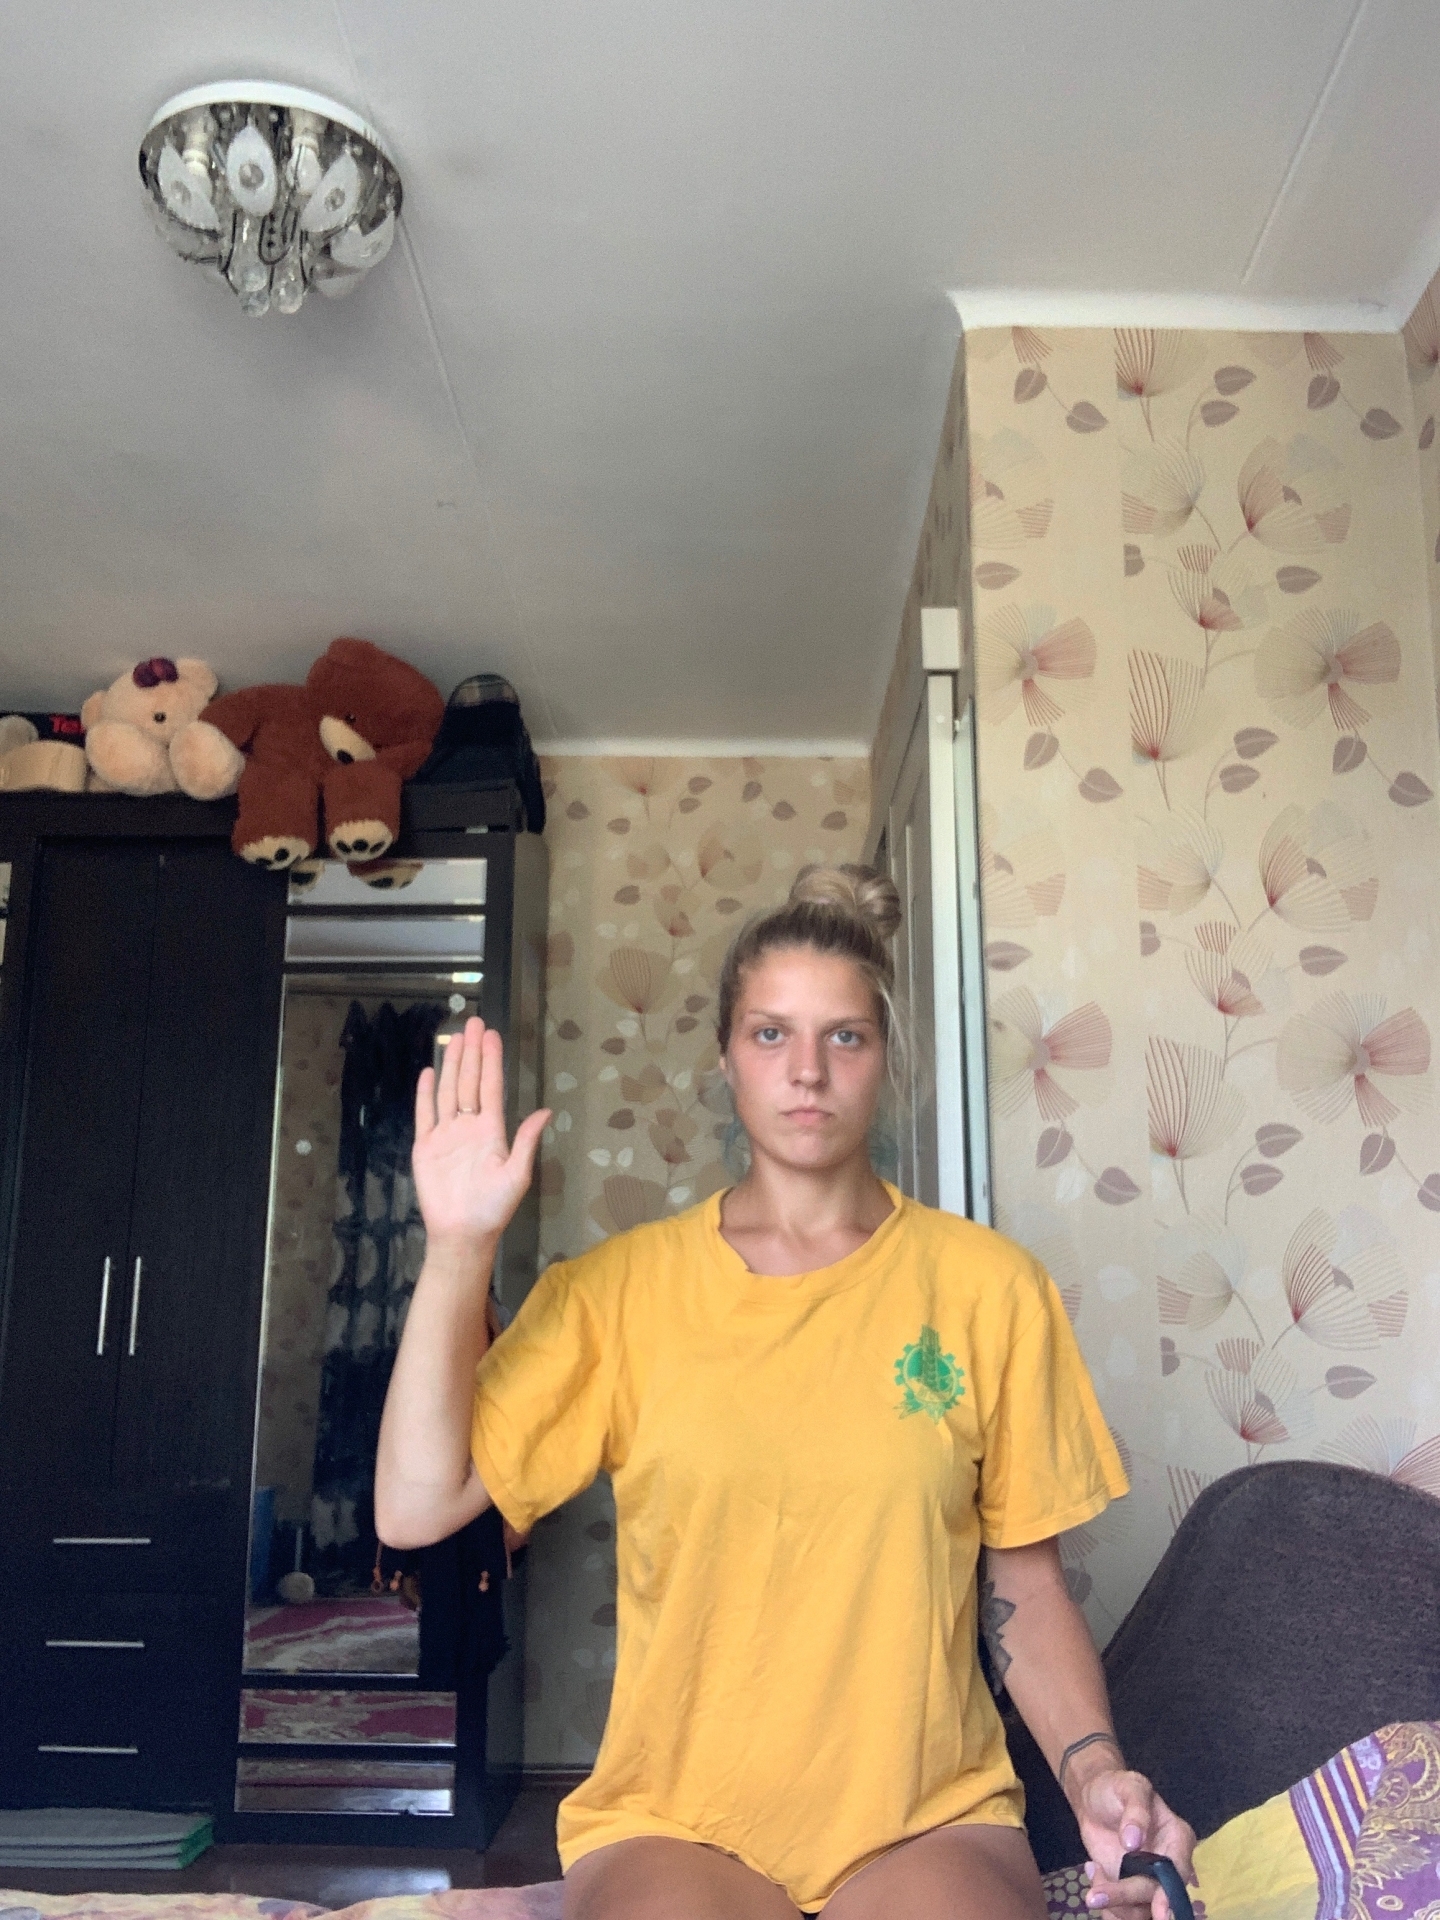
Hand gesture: stop